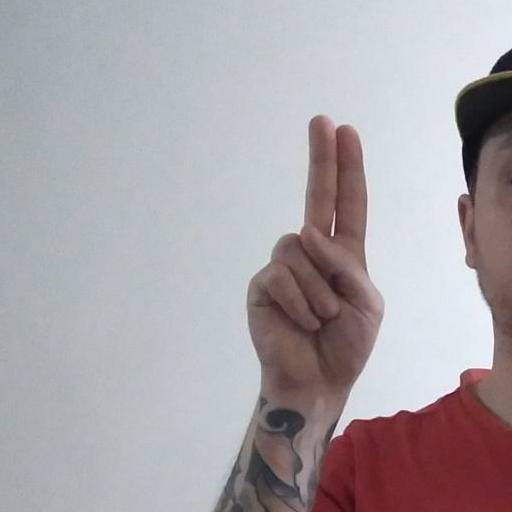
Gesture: two_up